Yandex Taxi

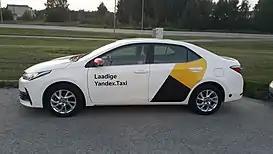
Yandex.Taxi in Estonia

Yandex Taxi launched in the Estonian capital Tallinn on 1 May 2018. On April 11, 2022, Yandex Taxi was banned in Estonia due to the Russian government's collection of user data. Estonian Prime Minister Kaja Kallas and IT and foreign trade minister Andres Sutt said the move related to national security, given that Yandex requires the provision of personal data which would be held in Russia and which Russian security services, including the FSB, have the ability to access, following a decision in Russia.